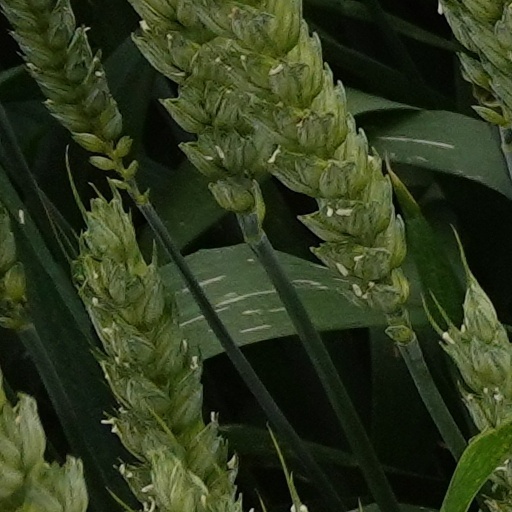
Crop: wheat